Verre (restaurant)

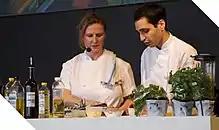
Angela Hartnett was the first head chef in the kitchen upon launch

The restaurant was the first in Dubai to be opened by a celebrity chef who had restaurants in Western Europe, and was also Gordon Ramsay's first restaurant outside of the United Kingdom. Called Verre, it was located within the Hilton hotel at Dubai Creek. It was also referred to as Gordon Ramsay at the Hilton Dubai Creek. Chefs such as Michel Rostang, Gary Rhodes, Nobu Matsuhisa and Marco Pierre White subsequently opening restaurants in hotels within the city. Verre originally sat 70 diners, but was later reduced to 55 seats. It was designed alongside the hotel by architect Carlos Ott. Both Ramsay and his business partner Chris Hutchinson had issues with the decor as they felt that a wooden floor and the lack of soft furnishings within the dining room destroyed the ambience of the restaurant. As the decor was down to the hotel, they had to request any changes through them.